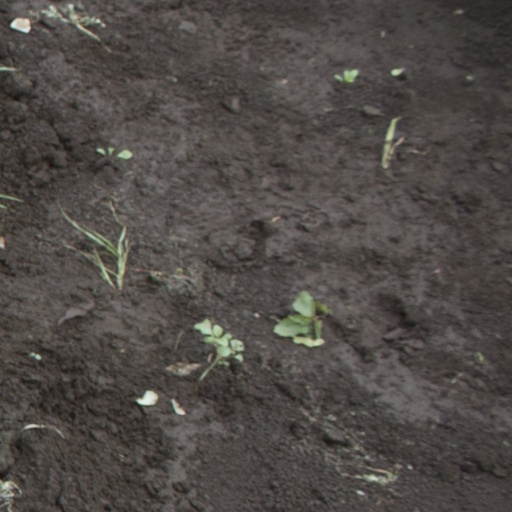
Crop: soybean